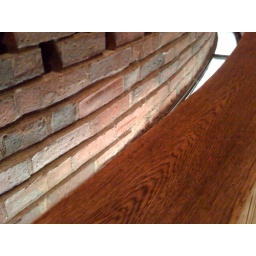
the windows over the water -- the reflection of sun on the moat washes over the wall